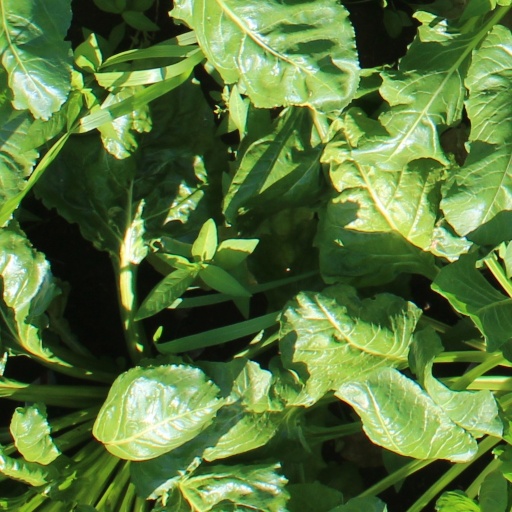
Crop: sugar beet